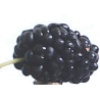
Label: mulberry